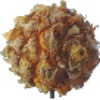
Label: pineapple_mini